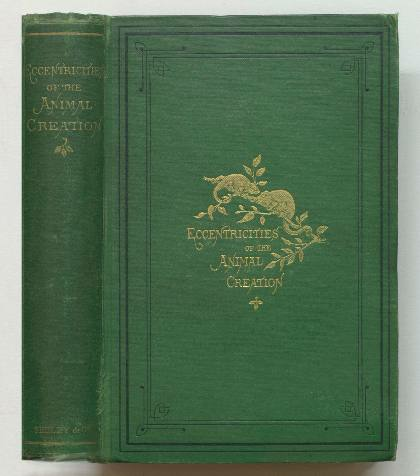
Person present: No